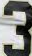
Number: 3